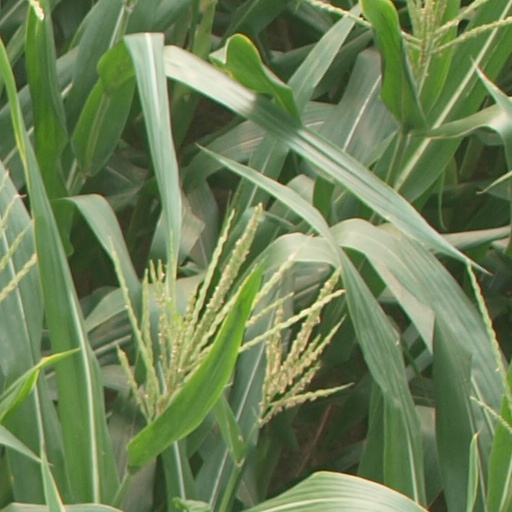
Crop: maize; corn